Religion in Albania

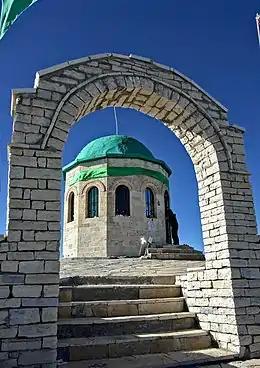
Bektashi tyrbe at the top of Mount Tomorr

This period also saw the emergence of Albanian literature, written by Christians such as Pjetër Bogdani. Some of these Christian Albanian thinkers, like Bogdani himself, ultimately advocated for an Albania outside of Ottoman control, and at the end of the 17th century, Bogdani and his colleague Raspasani, raised an army of thousands of Kosovar Albanians in support of the Austrians in the Great Turkish War. However, when this effort failed to expel Ottoman rule from the area yet again, many of Kosovo's Catholics fled to Hungary.